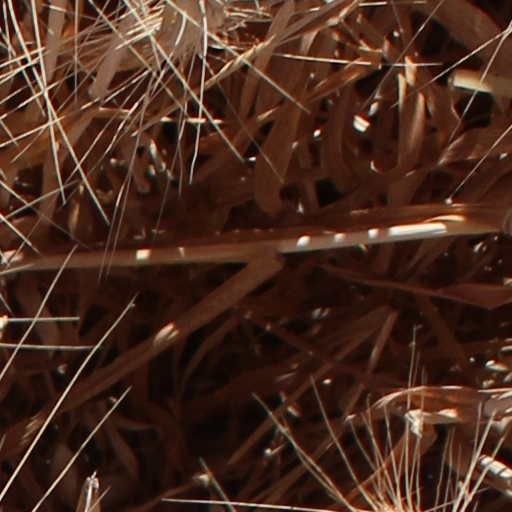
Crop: wheat